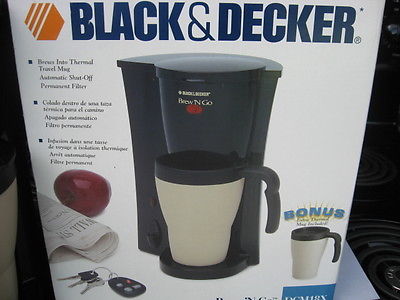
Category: coffee maker